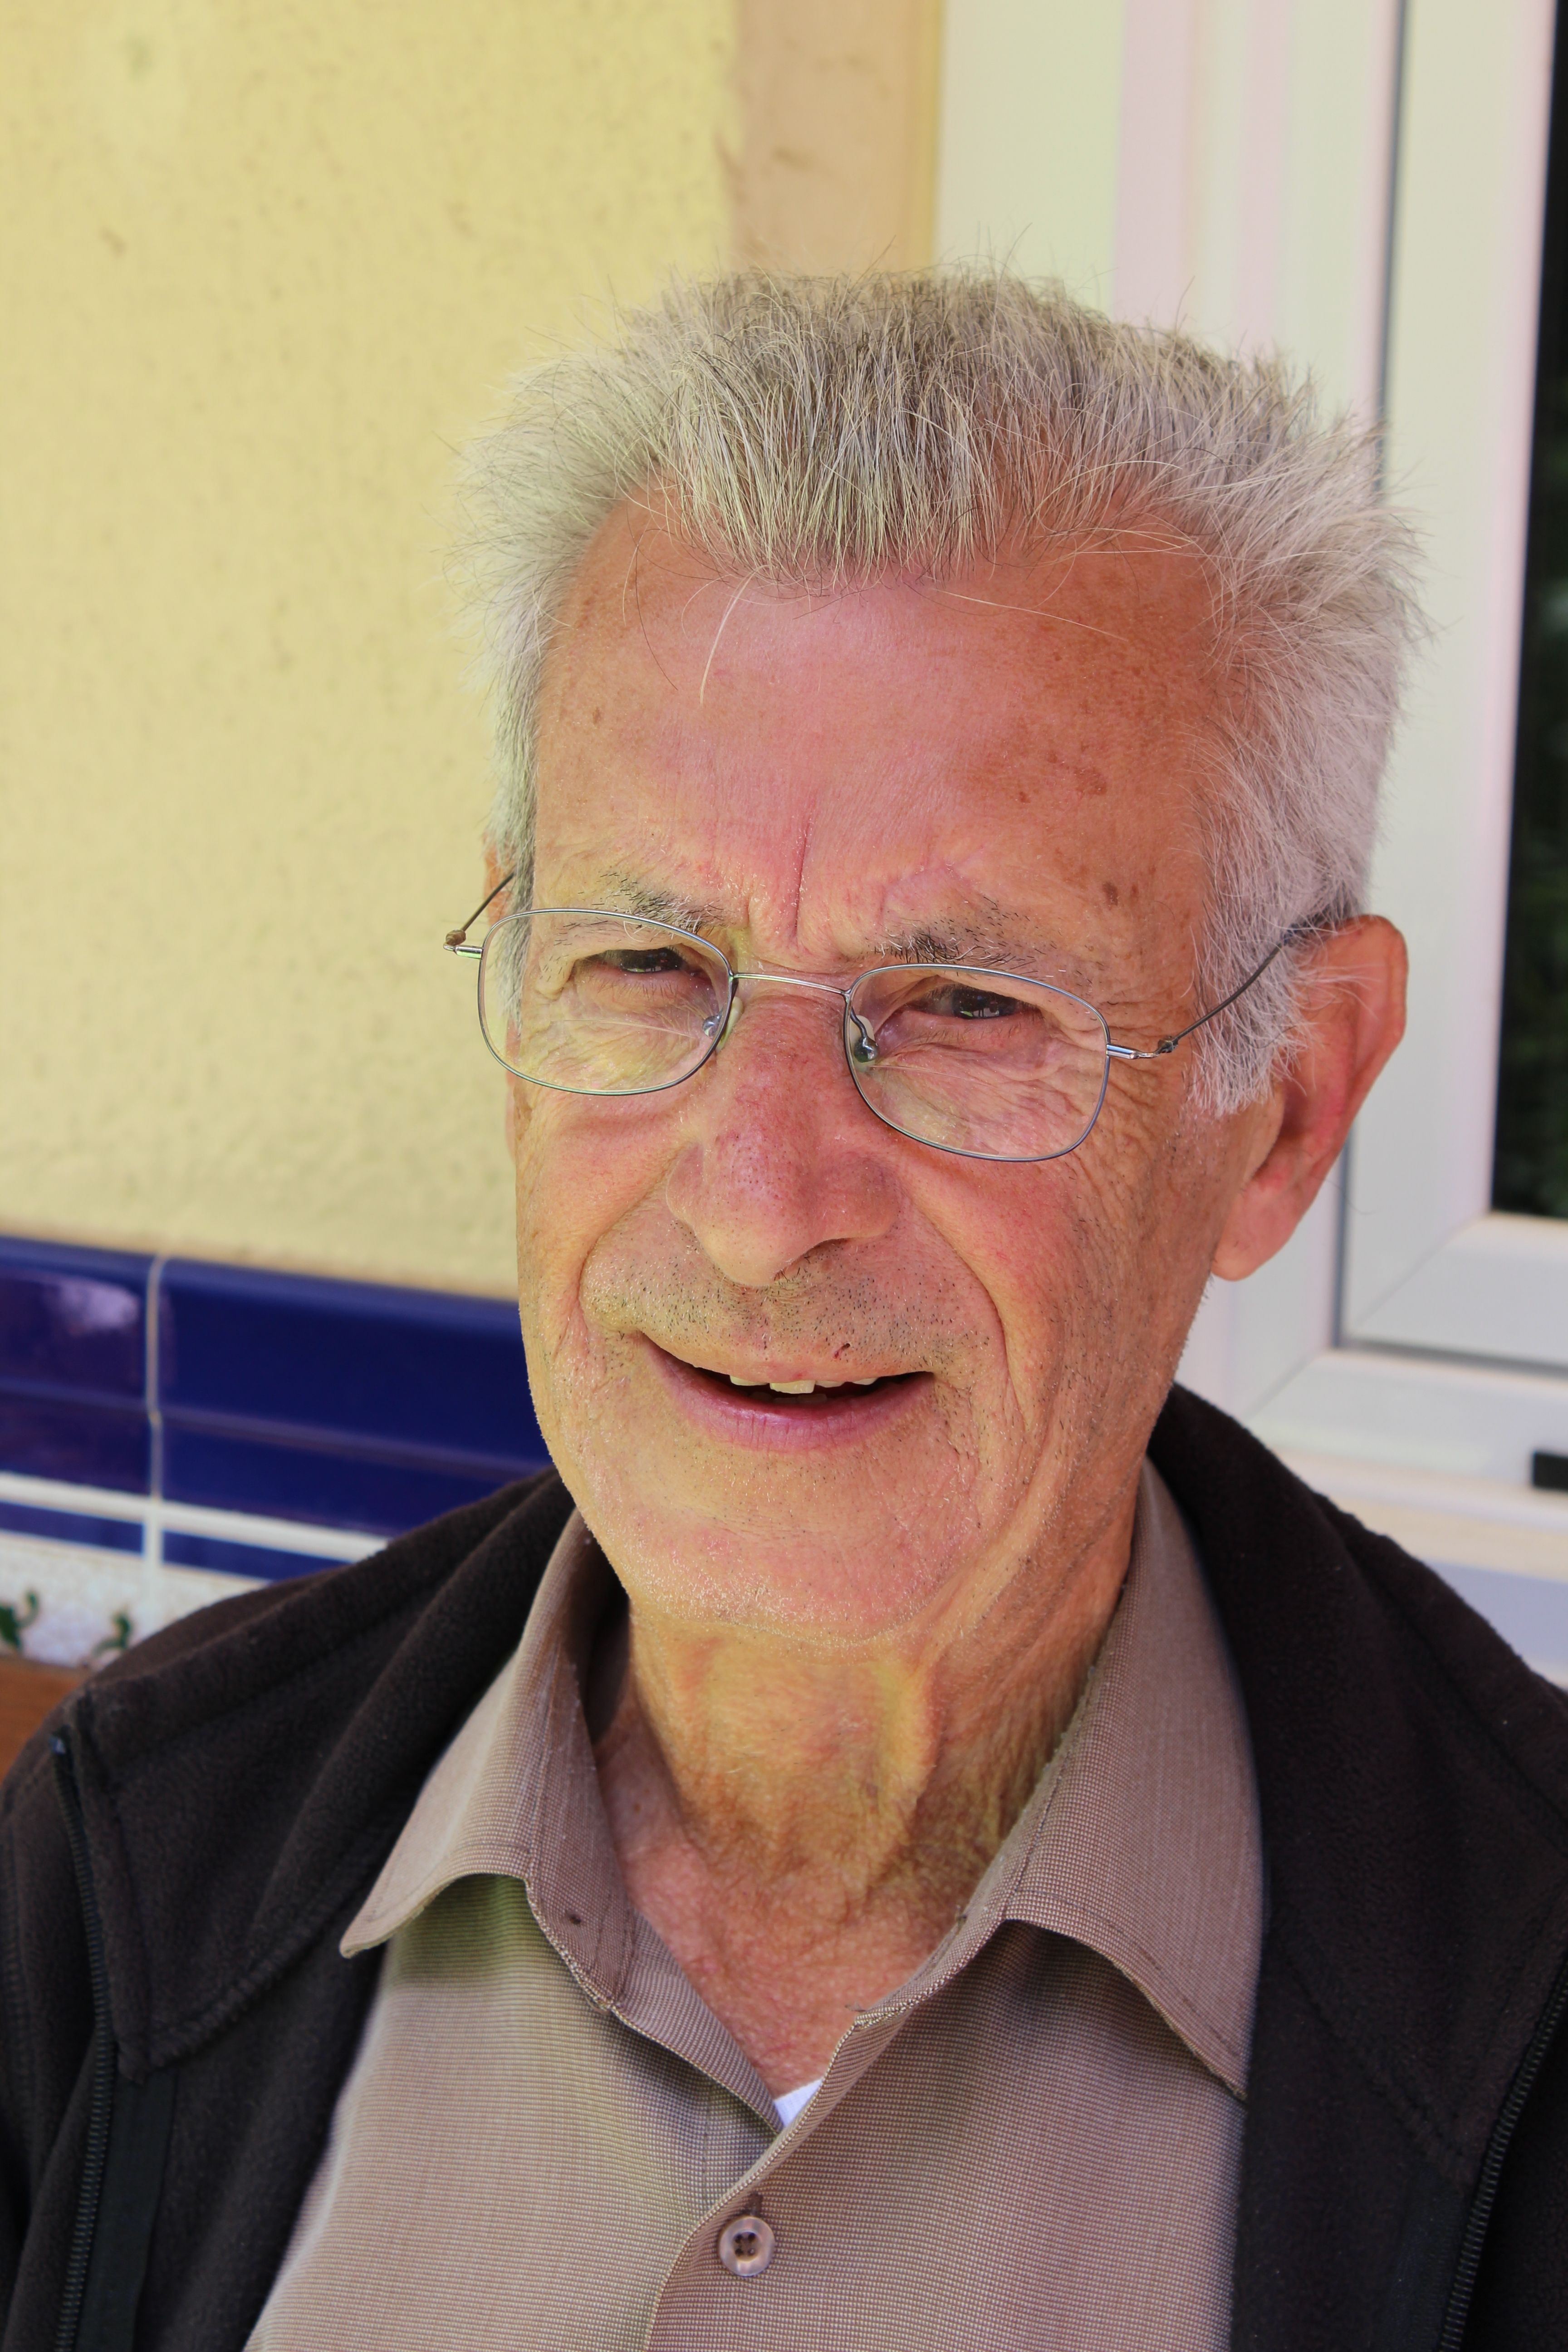
man, person, hair, portrait, profession, hairstyle, senior citizen, elder, face, nose, eye, glasses, head, grandfather, old age, grandparent, facial hair